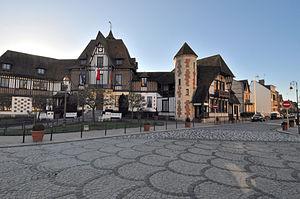
hôtel de ville de Deauville, Calvados, France.